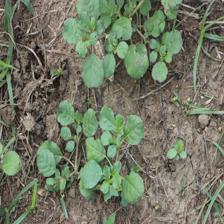
Label: BroadLeafWeed